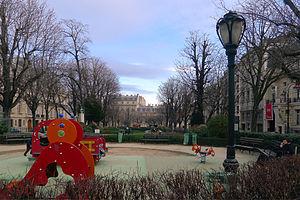
Place des États-Unis (square Thomas-Jefferson) - Paris XVI
Le square Thomas-Jefferson est un espace vert du 16ᵉ arrondissement de Paris.
La place des États-Unis est une voie située dans le quartier de Chaillot à Paris dans le 16ᵉ arrondissement.